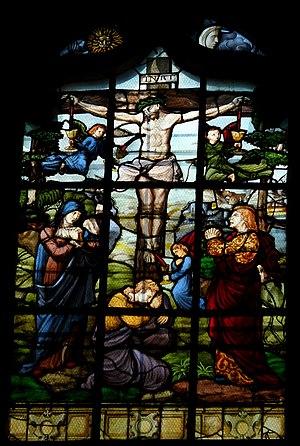
L'église Saint-Martin est une église catholique paroissiale située à Triel-sur-Seine, en France. C'est un vaste édifice issu de quatre époques différentes. En raison des agrandissements successifs entre la fin du XVᵉ siècle et le milieu du XVIᵉ siècle, le plan est devenu très complexe, et la nef gothique du second quart du XIIᵉ siècle ne représente plus qu'une partie infime de la superficie totale. À l'origine, est une église d'un plan cruciforme régulier. Les voûtes de son vaisseau central s'effondrent probablement au bout de deux générations, ce qui motive la reconstruction des parties hautes au début du XIVᵉ siècle. Elles se caractérisent par un triforium de style gothique rayonnant particulièrement élégant. L'église conserve toutefois le défaut d'un vaisseau central et d'un transept trop étroits, et les habitants y remédient à la fin du XVᵉ siècle en équipant l'église d'un second bas-côté sur tout son flanc sud, et d'une grande chapelle de deux vaisseaux au nord du transept et du chœur. Ces parties sont de style gothique flamboyant, et plus soignées et plus homogènes à l'extérieur qu'à l'intérieur, où le raccordement avec les parties anciennes est malaisé.